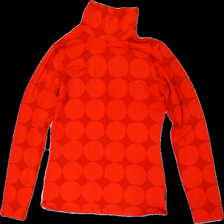
View: front
Type: Top
Category: Ladies
Brand: Marimekko
Colors: Red
Material: 64% cotton 36% acrylic
Pattern: Dots
Cut: Regular, Turtle neck
Size: M
Season: All
Damage location: middle center
Damage 2 location: bottom center
Price range: 100-150
Recommended usage: Reuse
Description: röd prickig långärmad tröja med hög hals